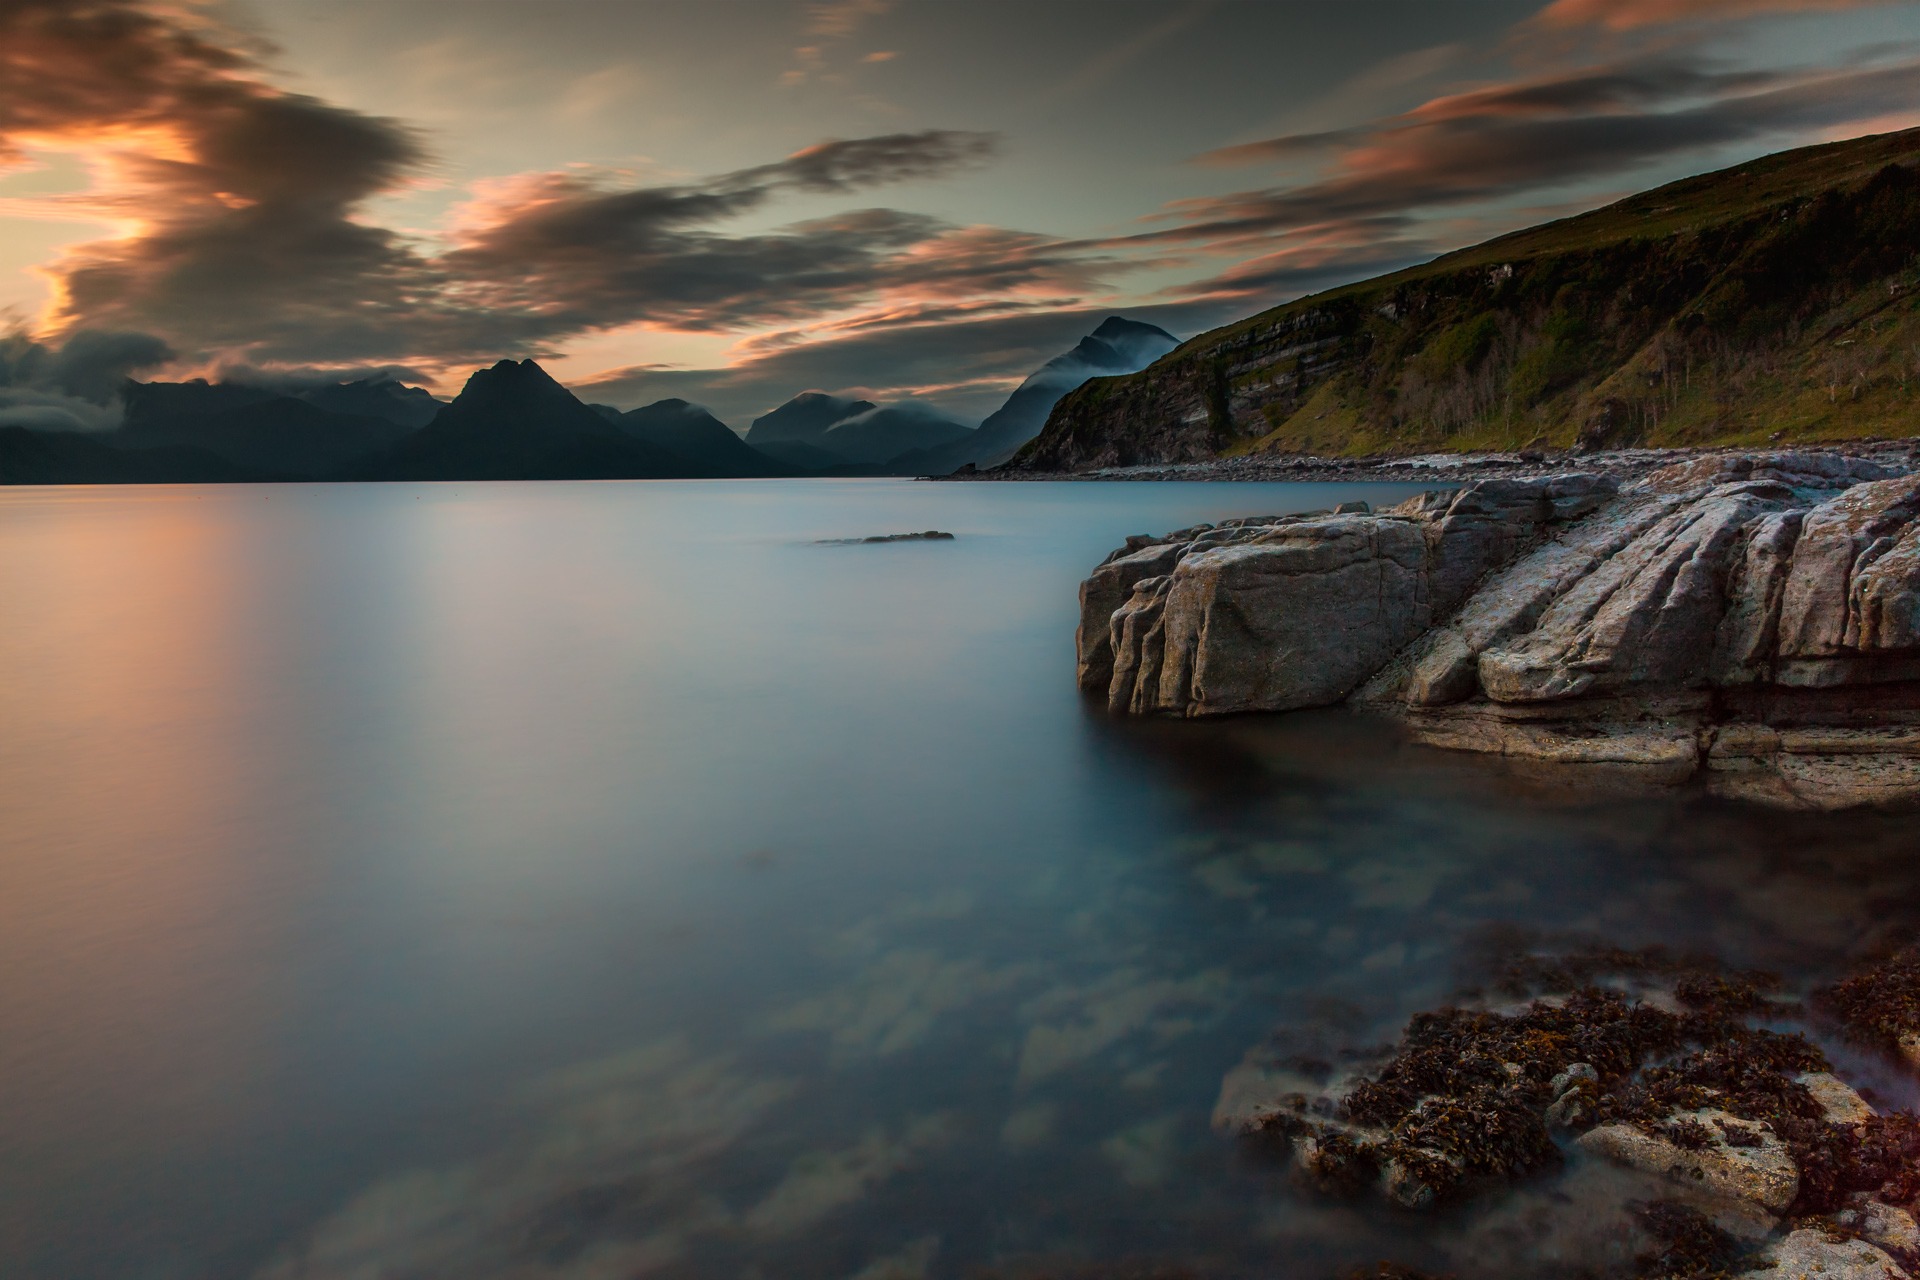
landscape, sea, coast, water, nature, rock, ocean, horizon, mountain, cloud, sky, sun, sunrise, sunset, sunlight, morning, shore, lake, dawn, dusk, evening, orange, reflection, red, bay, blue, reservoir, body of water, stones, clouds, beautiful, loch, mirroring, last light, sea level, atmospheric phenomenon, rest light